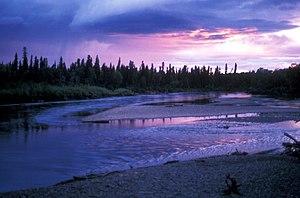
La rivière Aniak est un cours d'eau d'Alaska, aux États-Unis, de 225 kilomètres de long. C'est un affluent du fleuve Kuskokwim.